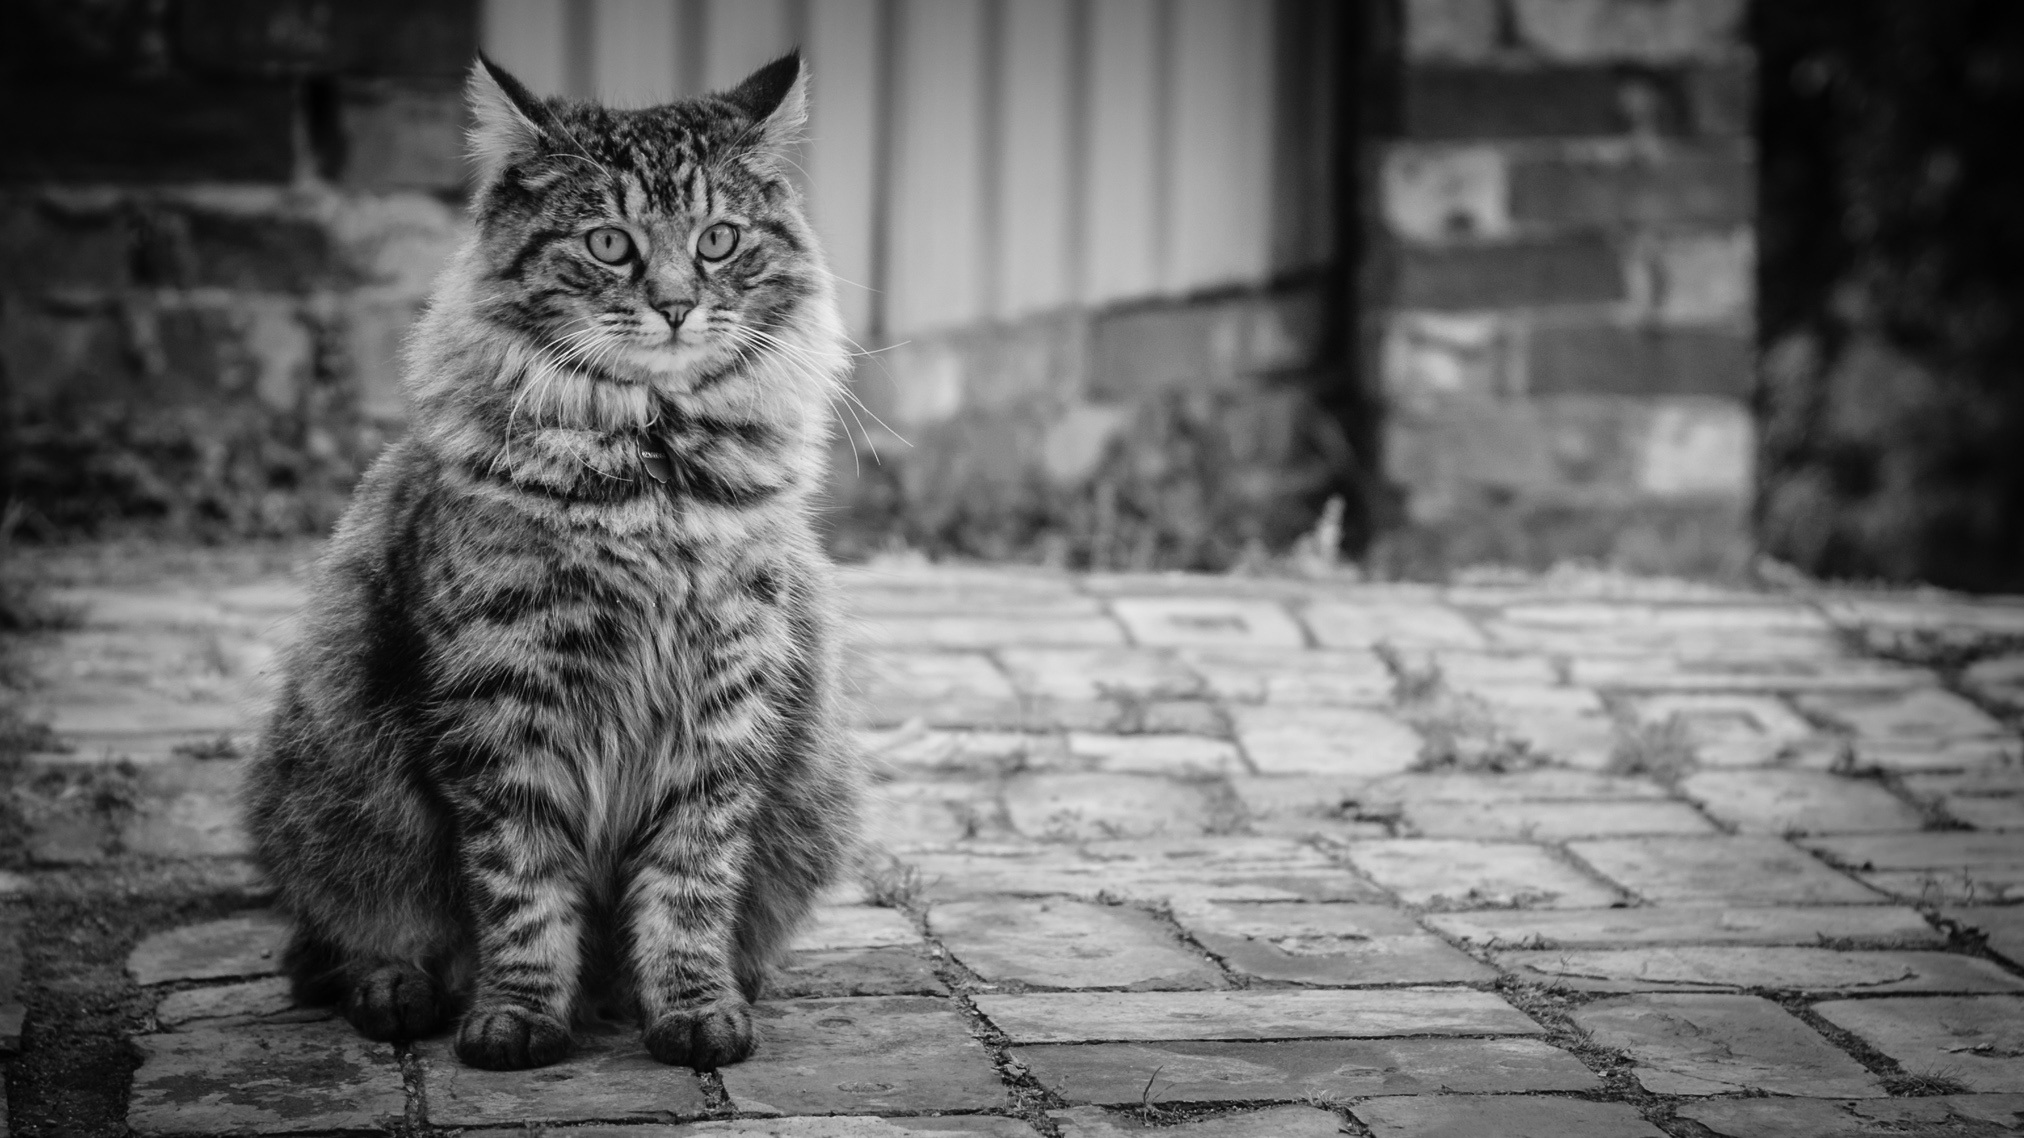
black and white, fluffy, cat, mammal, black, monochrome, whiskers, vertebrate, mackerel, tabby cat, wild cat, monochrome photography, small to medium sized cats, cat like mammal